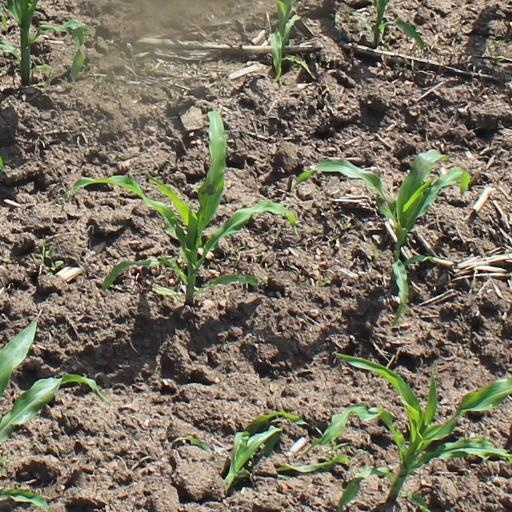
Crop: maize; corn